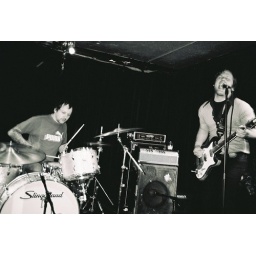
Photo by Matt Koroulis. Taken with 35mm black &amp;amp; white film. Olympia's Western Hymn rocking the Funhouse in Seattle.